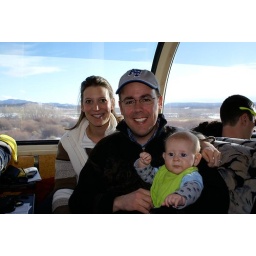
first train ride in the mountains